N'djili Airport

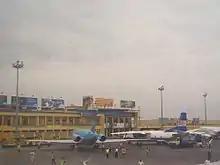
Terminal building in 2007

The airport was inaugurated in 1959, mainly used as a secondary hub for SABENA until 1960 when the Democratic Republic of the Congo became independent, then becoming a major hub for Air Congo.